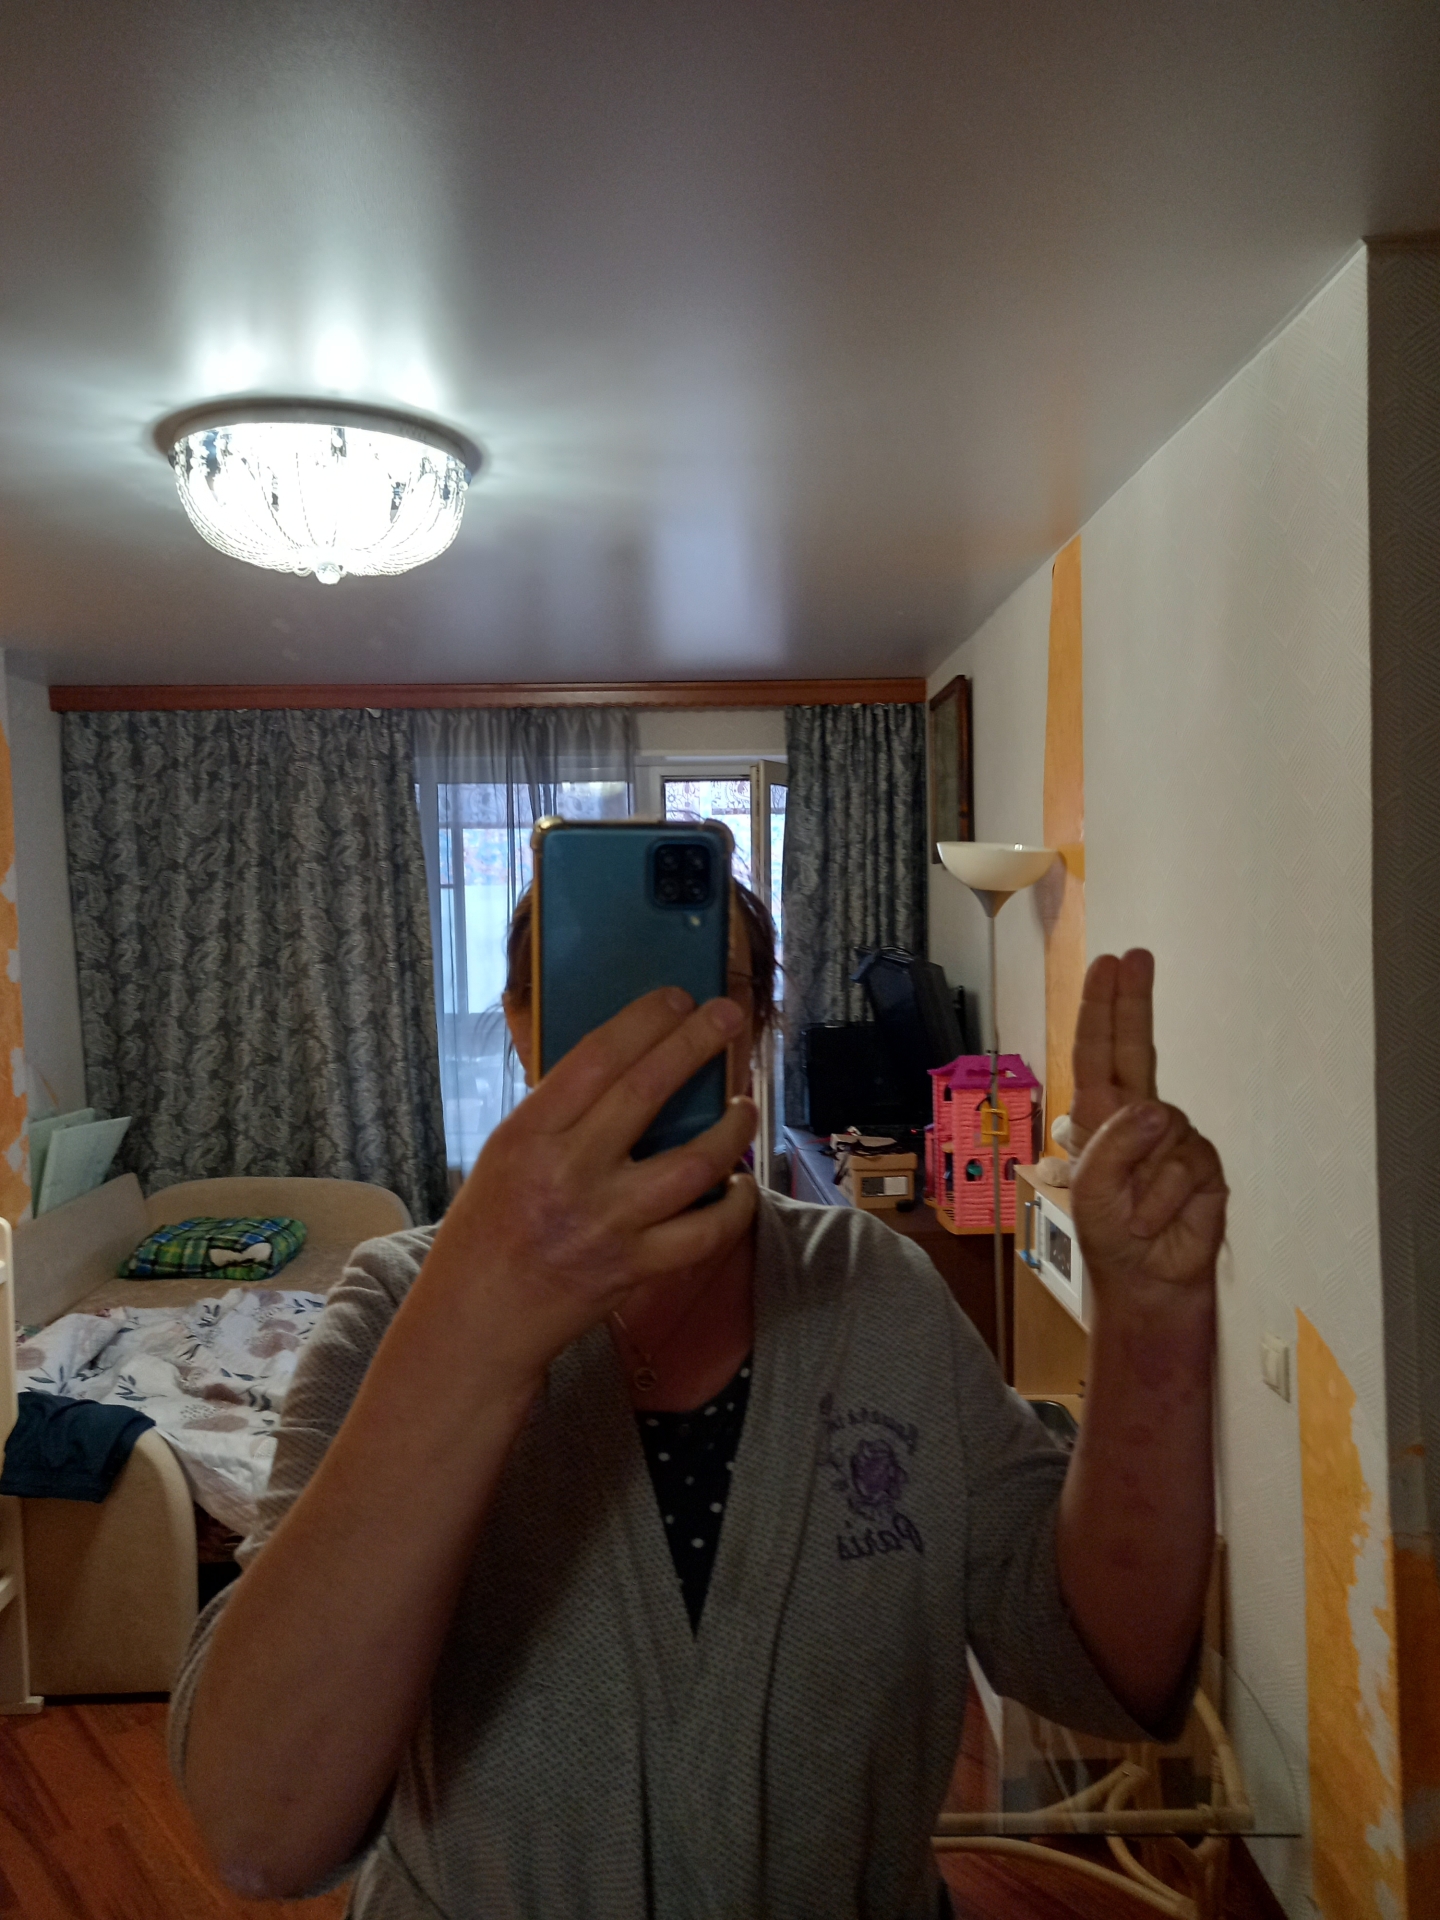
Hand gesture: two_up